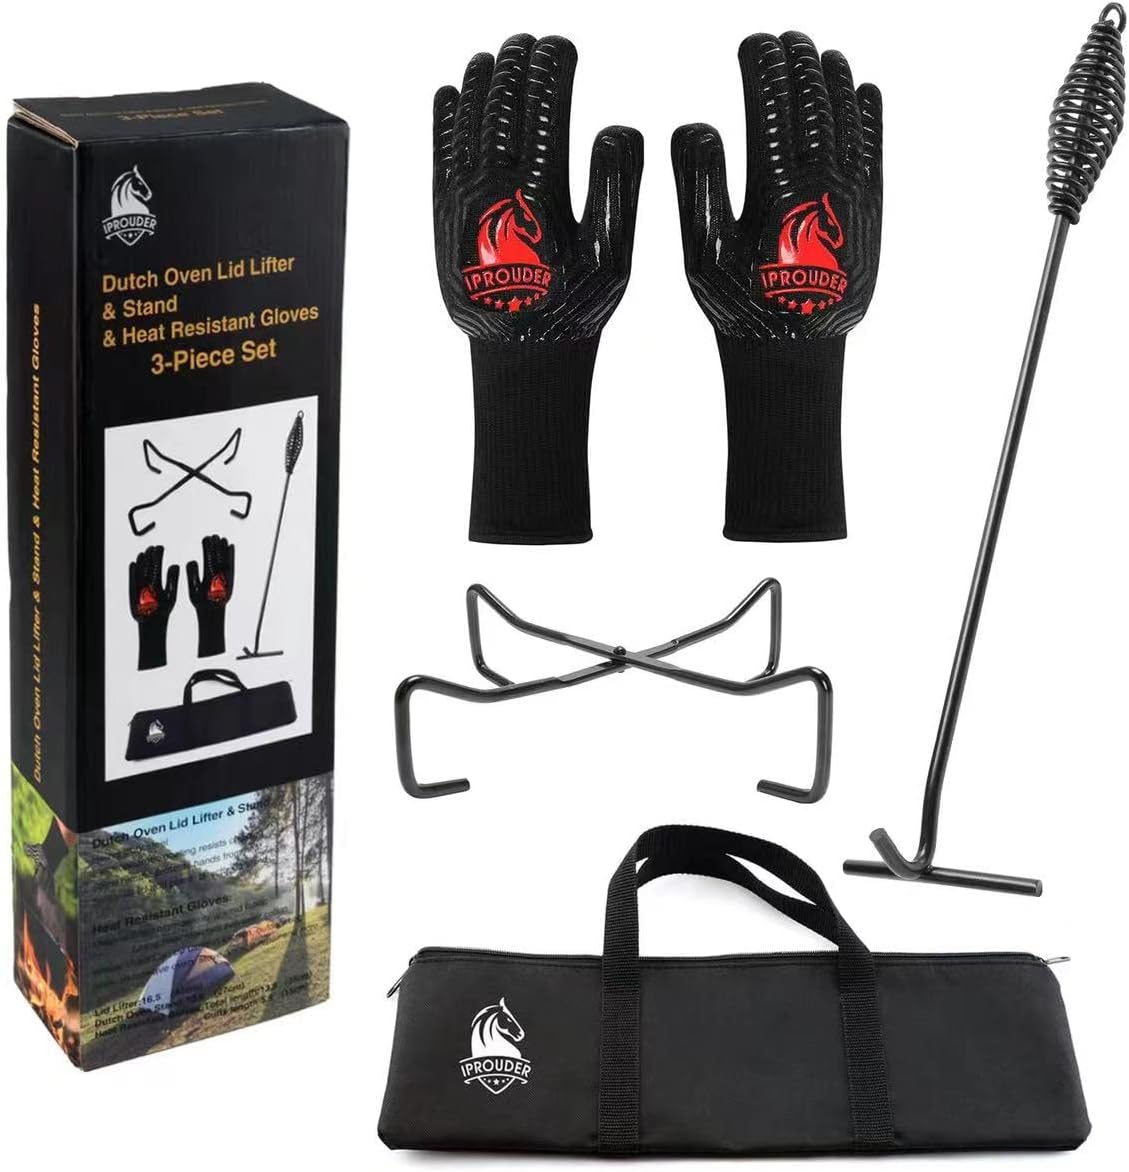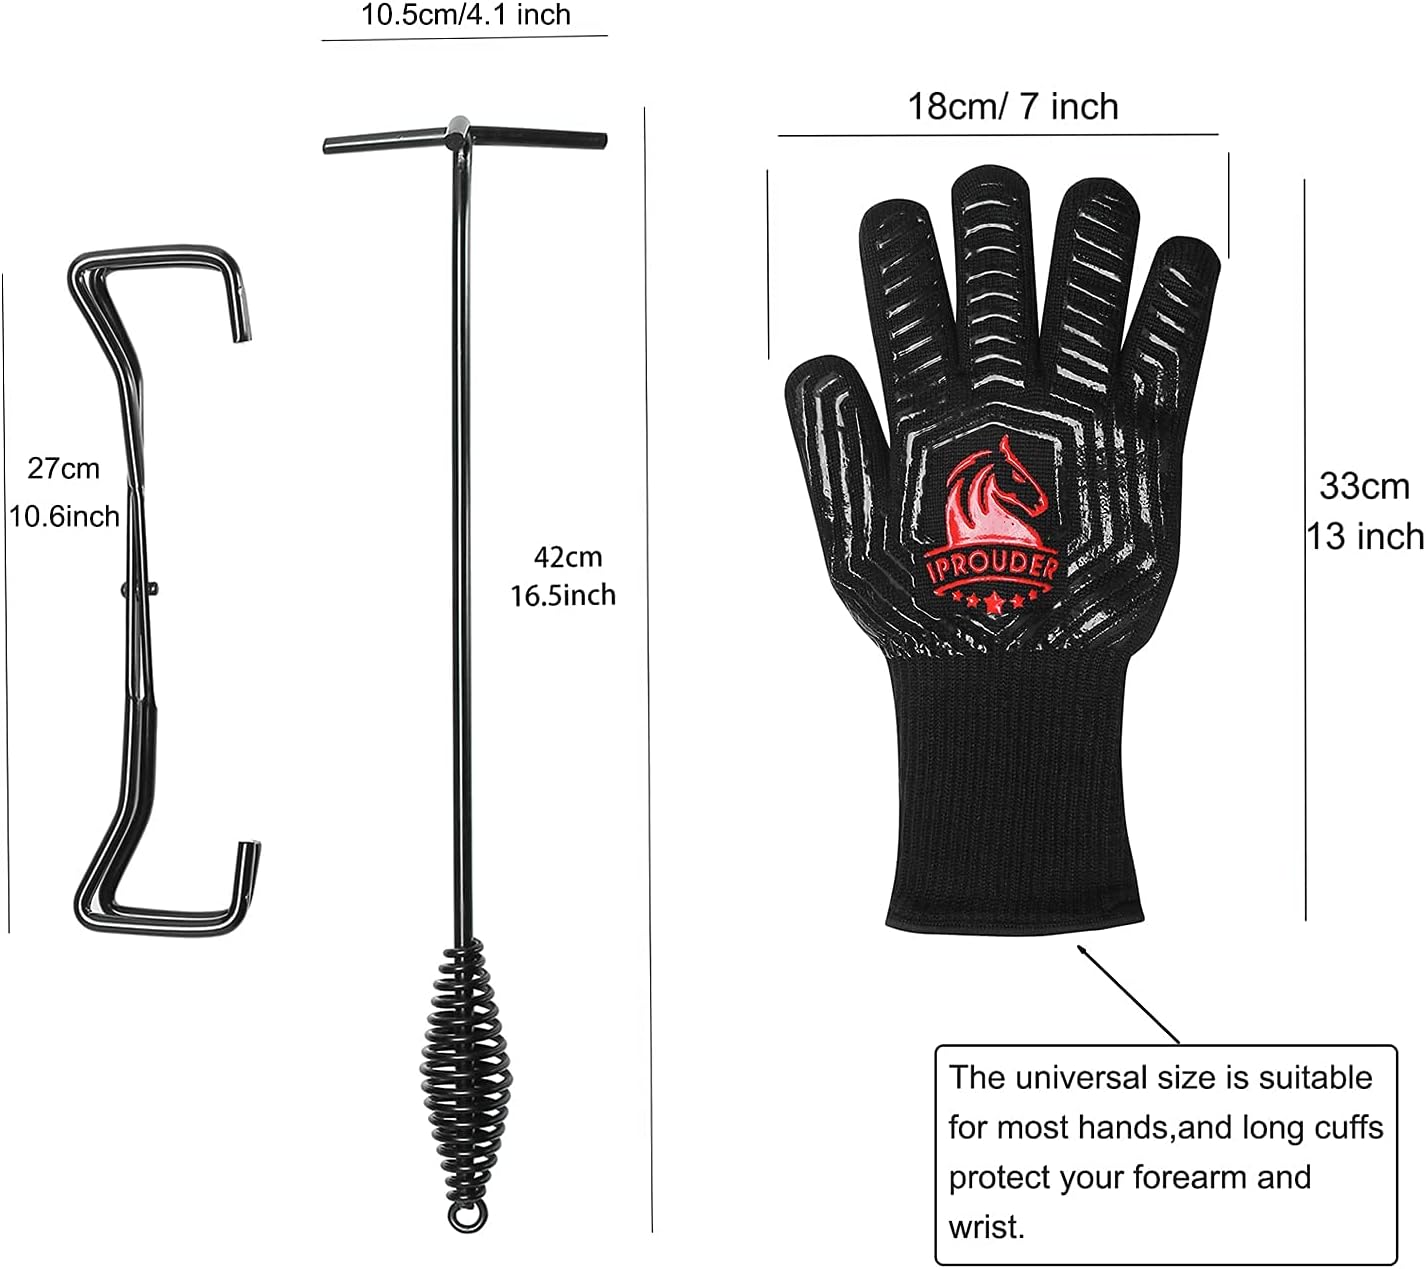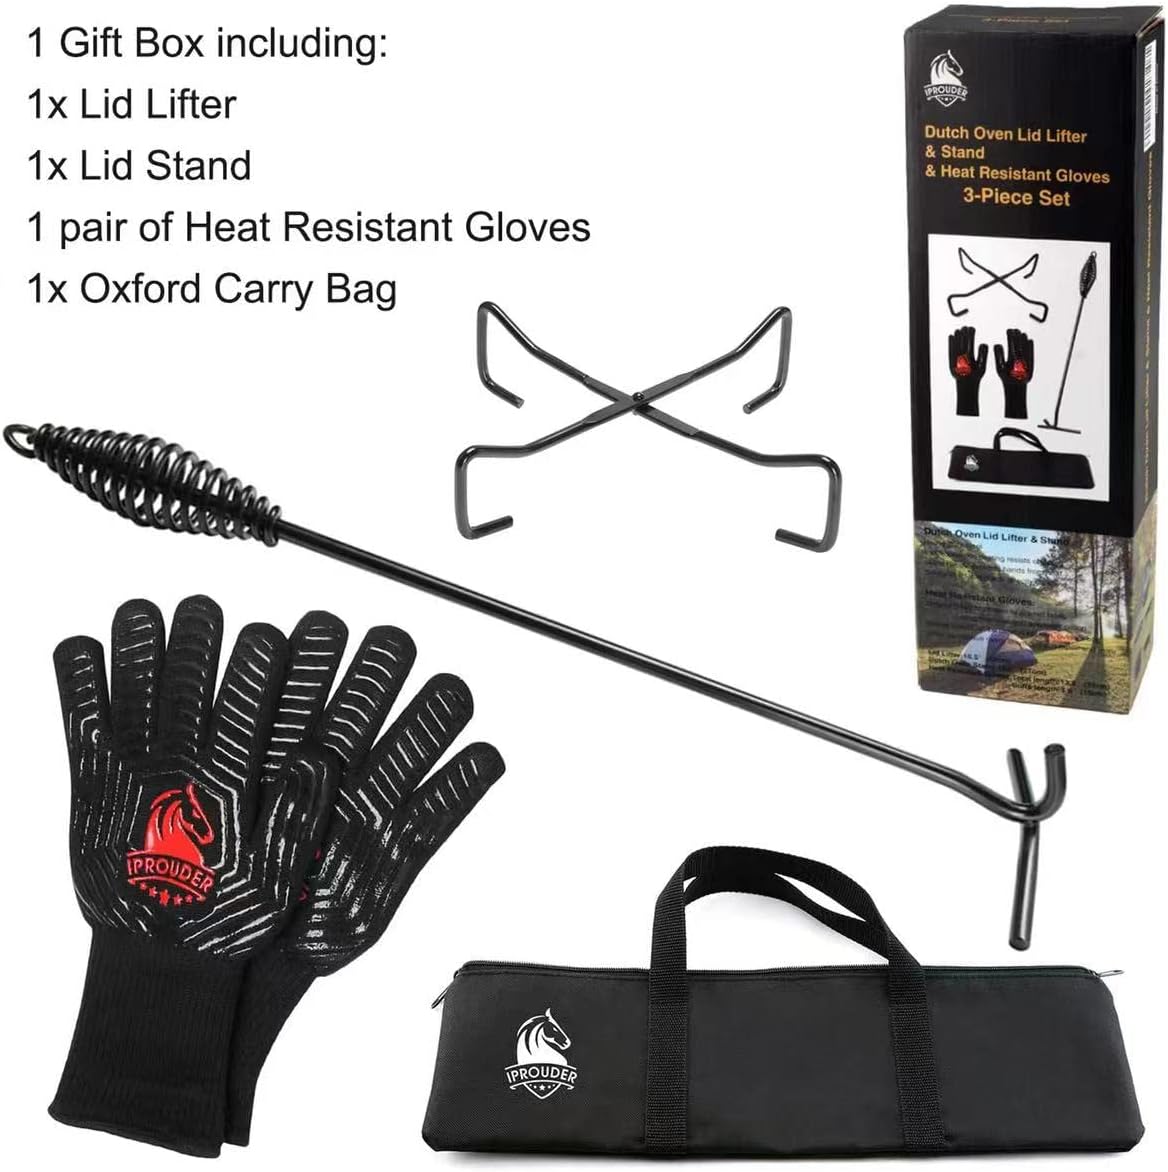
IPROUDER Dutch Oven Lid Lifter, Dutch Oven Lid Stand and Heat Resistant Gloves, Pot Stand, Trivet for Camping, Dutch Oven Tool Combo, Camp Cooking Accessories
Category: Amazon Home
IPROUDER Dutch Oven Lid Lifter 16.5", Folding Stand 10.6″and Heat Resistant Gloves with Double-Sided Silicone Coating Set, Camp Cooking Accessories,Skillet Holder,Heat Resistant Gloves for BBQ,Baking
Features: A Camp Cooking must-have: Lid Stand+ Lid Lifter+ Heat Resistant Gloves, widely used for BBQ and campfire cooking; Enjoy your camping party with the best suitable tools! | Dutch Oven Lid Lifter: 16.5"/42cm(length), long enough to keep you a safe distance from the pot and the fire; Spiral handle protects hands from heat and provides strong control; Long T-Bar makes it easy and steady when lifting the lid. | Dutch Oven Lid Stand: 10.6″/27cm(length) , fits different sizes of dutch oven; As a 4-in-1versatile tool, the lid stand can be used as trivet, as a lifter, as a lid stand or invert to use oven lid as griddle | High Value Heat resistant glove: 13"/33cm(length); The shell of the gloves is made of high-density aramid fabric and coated with silicone which can provide the excellent anti-slip performance. The gloves are lining with polyester cotton, make them easy to wear and provide excellent comfort. | Satisfaction guarantee: We want you to be absolutely elated with your camping tool set, which is why we are offering you a Risk-Free purchase. In the unlikely event our set fails to meet or exceed your expectations, you are welcome to return it for a hassle-free, FULL refund. Purchase Now The Best Camping Tool Set On The Market!